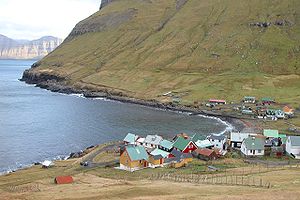
Elduvík / Galleri
Elduvík er en færøsk bygd på det nordøstlige Eysturoy. Bygden var indtil 2005 en selvstændig kommune, og er nu en del af Runavík kommune.